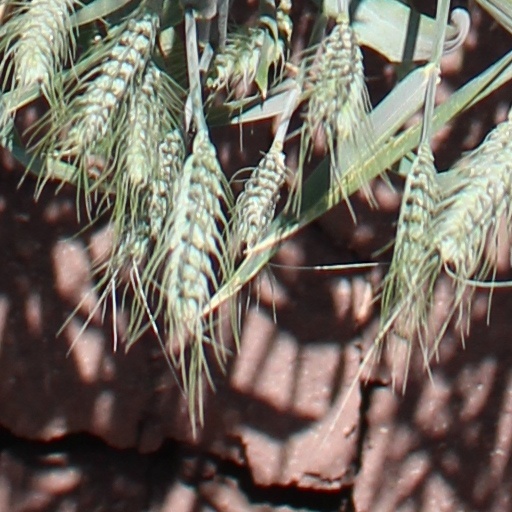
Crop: wheat